Ghachar Ghochar

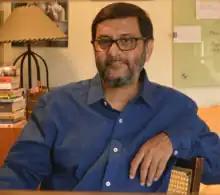
The author, Vivek Shanbhag, pictured in 2017

Writing for "The New York Times", Parul Sehgal considered "Ghachar Ghochar" to be "a great Indian novel" and wrote, "Folded into the compressed, densely psychological portrait of [the narrator's] family is a whole universe: a parable of rising India, an indictment of domestic violence, a taxonomy of ants and a sly commentary on translation itself." Deborah Smith of "The Guardian" reviewed that the book was "both fascinatingly different from much Indian writing in English, and provides a masterclass in crafting, particularly on the power of leaving things unsaid."